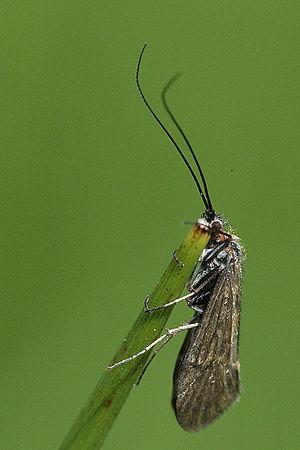
Les Hydropsychidae forment une famille d'insectes trichoptères. En Europe, cette famille comprend trois genres :